Los Angeles County Museum of Art

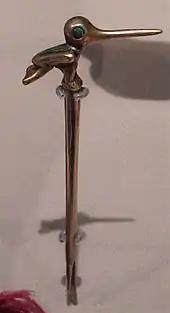
Lime Spoon with cast picaflor, 1250–1470, Peru, Inca. Purchased with funds provided by Lillian Apodaca Weiner (M.2003.77).

From 1972 to 1976, Donelson Hoopes served as Senior Curator of American Art.